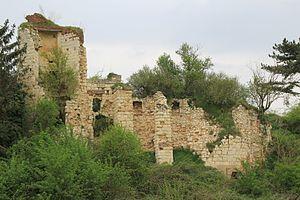
Château de Mailly-Raineval 2000
Mailly-Raineval est une commune française située dans le département de la Somme, en région Hauts-de-France.
Cet article recense de manière non exhaustive les châteaux, maisons fortes, mottes castrales, situés dans le département français de la Somme. Il est fait état des inscriptions et classements au titre des monuments historiques.